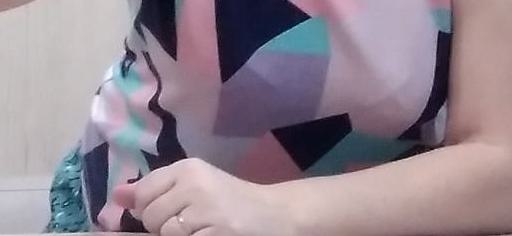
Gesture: no_gesture